Indianapolis White Castle

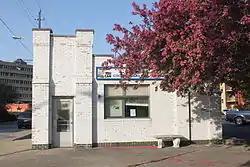
The building in April 2015

The Indianapolis White Castle #3 was built in 1927 and is located on Fort Wayne Avenue in Indianapolis, Indiana. The building is the third oldest restaurant in the White Castle hamburger chain in the United States, and the oldest White Castle building in Indiana.